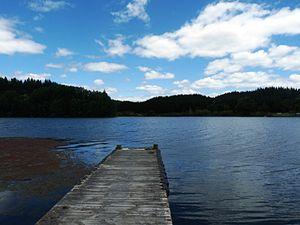
La Petite Jetée sur le Lac Aniwhenua, un lac artificiel par une digue proche. Español: Pequeño Embarcadero en Lago Aniwhenua, un lago artificial por una presa cercana.
Le fleuve Rangitaiki est le plus long des cours d’eau de la Baie de l'Abondance dans l’Île du Nord de la Nouvelle-Zélande.